Smithson and McKay Brothers Blocks

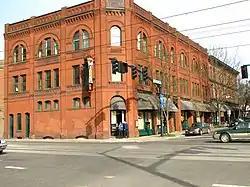
The Smithson and McKay Brothers Blocks in 2008

The Smithson and McKay Brothers Blocks, located at 943 and 927 North Russell Street in Portland, Oregon, are included on the National Register of Historic Places.